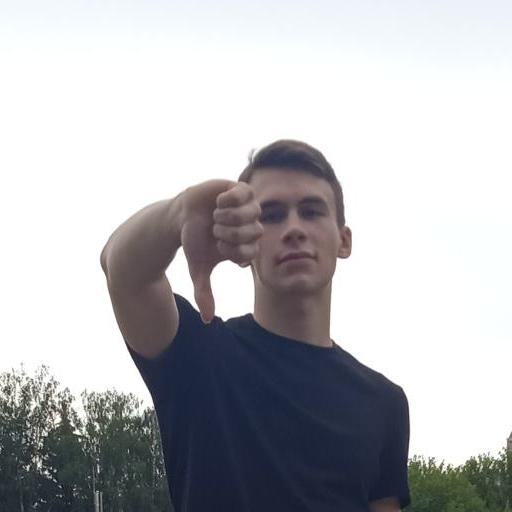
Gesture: dislike